The Pride of the Sunshine

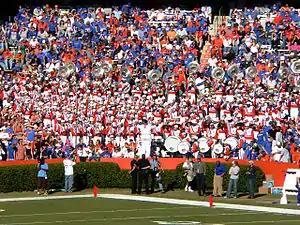
The Pride of the Sunshine performing during a game at The Swamp

In the stands, the band plays a large number of school songs, many of them variations of the "Jaws" theme. The band plays "Gator Chomp" and "Gator Maximus" at various points in the game while the team is on defense, and "Let's Go Gators", "Orange and Blue First Down", and "Go Gators" while the team is on offense, among other various songs. Songs like "You Can Call Me Al" and "Hey! Baby" are crowd favorites.